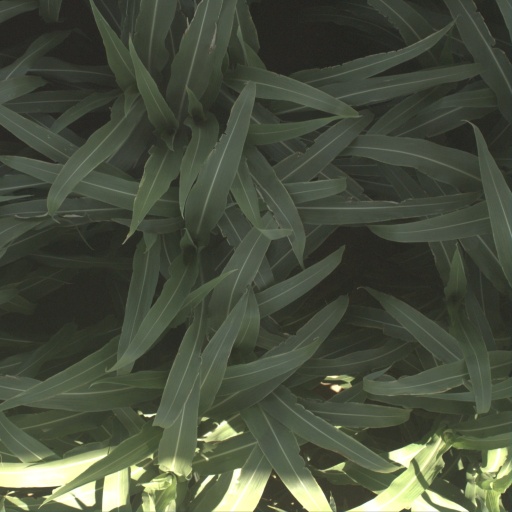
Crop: sorghum